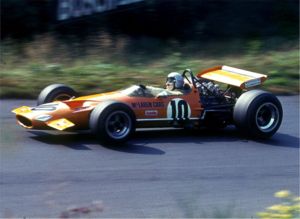
McLaren
Bruce McLaren i Tysklands Grand Prix 1969
McLaren Racing er et britisk motorsportsteam, som holder til i Woking, Surrey, i England. Det blev grundlagt af Bruce McLaren.